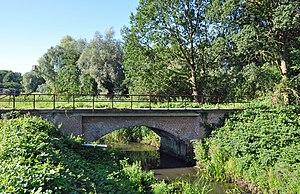
L'ancienne ligne ferroviaire belge 58 de Bruges à Eeklo